Evnne

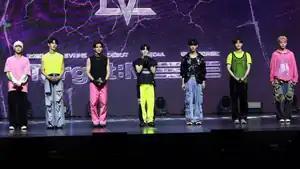
Evnne in 2023From L–R: Park Ji-hoo, Lee Jeong-hyeon, Park Han-bin, Keita, Yoo Seung-eon, Ji Yun-seo, and Mun Jung-hyun

Evnne (stylized in all caps) is a South Korean boy band formed by Jellyfish Entertainment. The group consists of seven members: Keita, Park Han-bin, Lee Jeong-hyeon, Ji Yun-seo, Yoo Seung-eon, Mun Jung-hyun, and Park Ji-hoo. They debuted on September 19, 2023, with the extended play (EP) "".